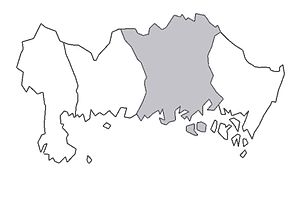
Medelsted Herred
Medelstads härads beliggenhed i Blekinge
Medelstads härad var et herred beliggende i Blekinge. Ronneby ligger i herredet.